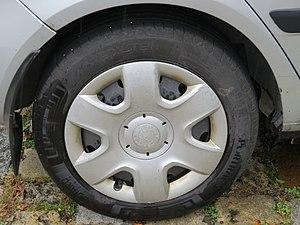
Apollo Vredestein B.V. est une filiale du fabricant de pneumatiques indien Apollo Tyres Limited. Le siège social d’Apollo Vredestein B.V. est situé à Enschede, aux Pays-Bas.